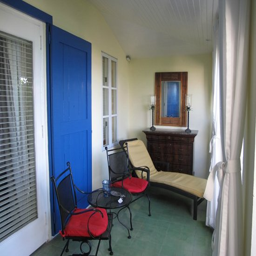
the private and large balcony of the room